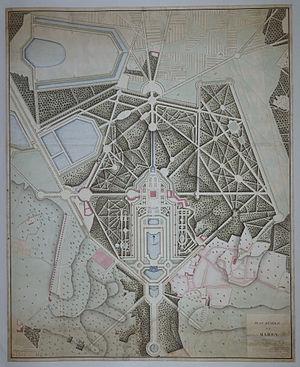
Le château de Marly, situé à Marly-le-Roi dans les Yvelines, fut édifié sous le règne de Louis XIV. Il fut détruit durant le Premier Empire.
Le domaine national de Marly-le-Roi est un parc situé à Marly-le-Roi dans les Yvelines, en bordure de la forêt de Marly. Il est géré par l'Établissement public du château, du musée et du domaine national de Versailles.